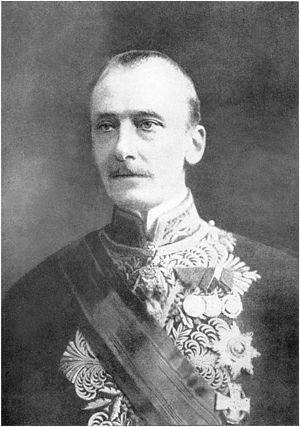
Les comtes Czernin de Chudenitz descendent d'une vieille famille du royaume de Bohême dont l'origine remonte à l'aube du XIIᵉ siècle.
La conférence de Berlin des 26 et 27 mars 1917 est la seconde rencontre gouvernementale réunissant Arthur Zimmermann et Ottokar Czernin, les ministres allemands et austro-hongrois des affaires étrangères, sous la présidence du chancelier du Reich, Theobald von Bethmann Hollweg. Cette rencontre est destinée à définir les buts de guerre du Reich impérial et de la double monarchie ; elle doit également préparer la première rencontre officielle entre l'empereur allemand Guillaume II et le nouvel empereur-roi Charles Iᵉʳ. Alors que des changements de personnel politique s'opèrent dans la double monarchie de plus en plus épuisée par le conflit qui se prolonge, cette rencontre constitue la première manifestation de dissensions entre les deux alliés autour de la question des conditions de sortie du conflit.